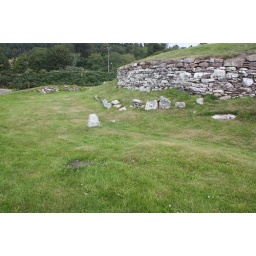
The south side of the Carn Liath broch with small possibly decorative standing stones around the perimeter.